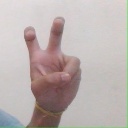
अक्षर: ई